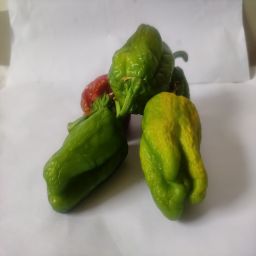
Crop: Bell Pepper
Quality: Old